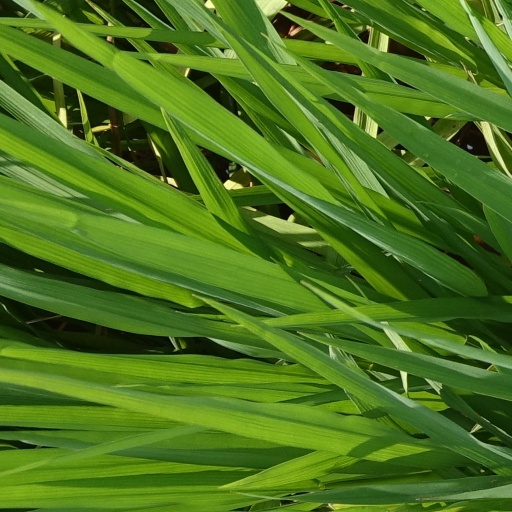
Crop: rice